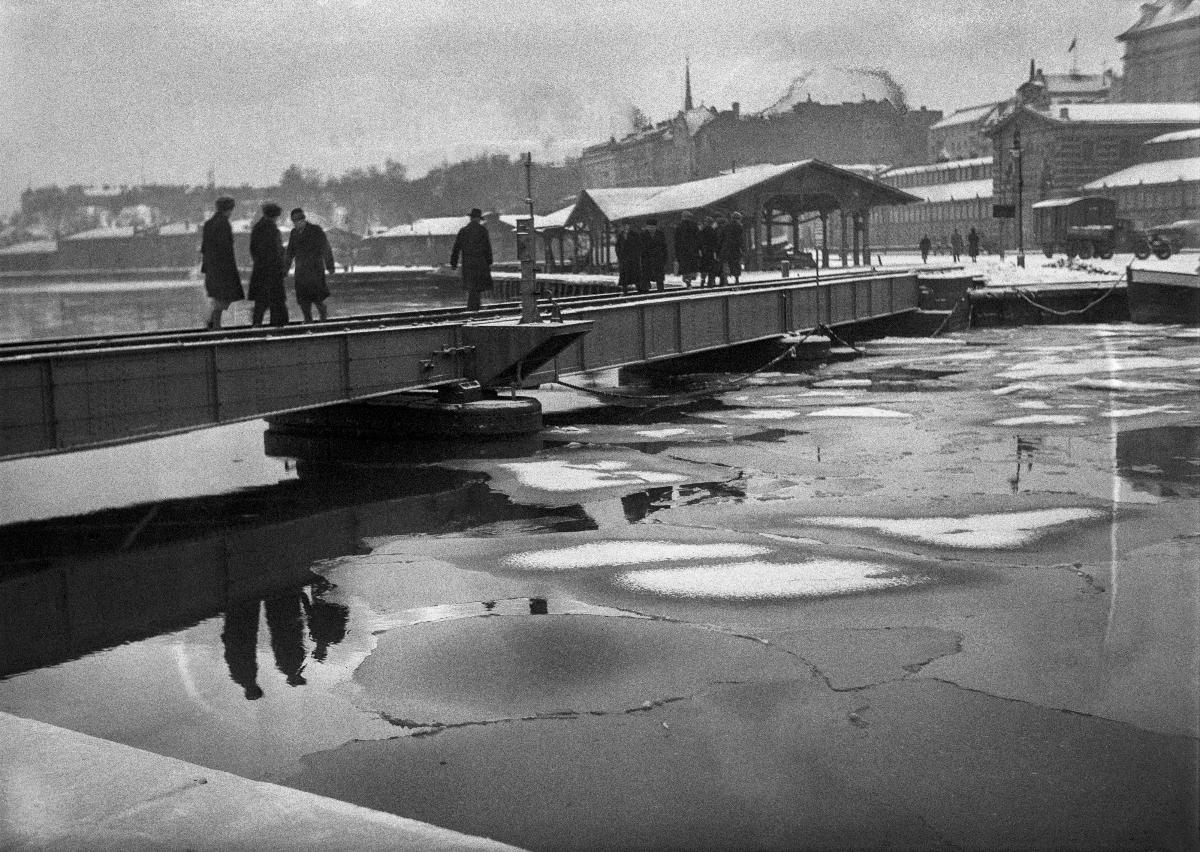
Talvimaisema
Vinterlandskap; Winter landscape
sisällön kuvaus: Talvimaisema Helsingistä 1930. content description: Winter landscape from Helsinki 1930. innehållsbeskrivning: Vinterlandskap från Helsingfors 1930.
Kuvaaja: Sundström, Hugo, kuvaaja
Vuosi: 1930
Paikka: Suomi, Uusimaa, Helsinki
Aiheet: talvi; kaupungit; lumi; näkymät; HBL; winter; towns and cities; city; cities; snow; view; vinter; städer; snö; utsikt